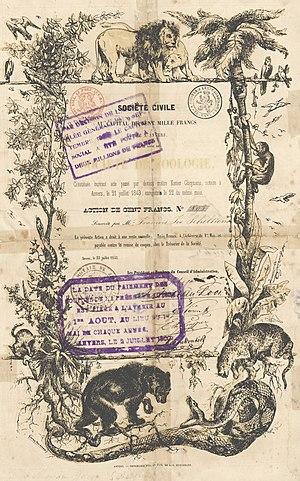
Le zoo d’Anvers est un parc zoologique belge flamand situé dans le quartier de la gare de la ville d’Anvers. Il est la propriété de la Société Royale de Zoologie d'Anvers, qui l'administre, au même titre que le parc de Planckendael.